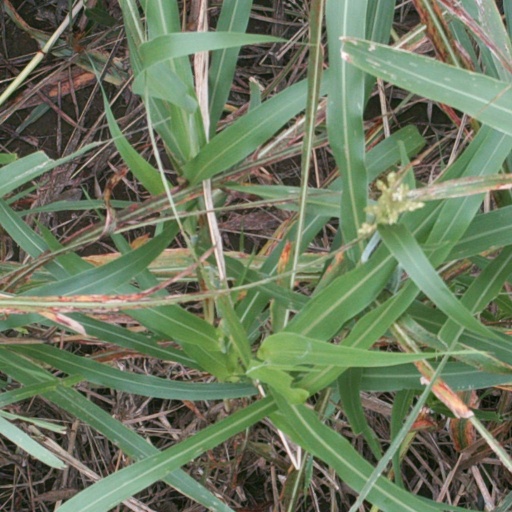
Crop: sorghum